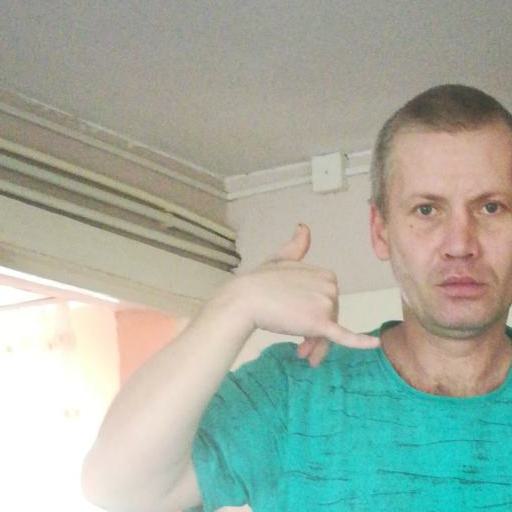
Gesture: call